Takapūneke

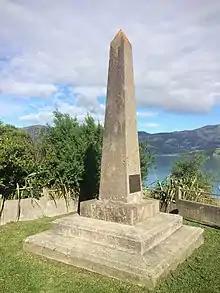
Monument commemorating the "Britomart"

Council records show that a sewage treatment plant was constructed at Takapūneke in 1960. In 1964, Akaroa County bought land from the western corner of Takapūneke Reserve where this plant had been built. The plant occupies the area that was the core of the kāinga. When it was built, many of the middens from Takapūneke were dug up. The council acknowledges that the construction of the plant in this location "was an act of particular cultural insensitivity". A landfill was located in one corner of the reserve; the landfill was capped in 1999. In 1992, a residential development was discussed for the land. After the Ōnuku rūnanga (a tribal council) raised concerns in 1995 about inappropriate uses of the reserve, an agreement was signed between the rūnanga and Banks Peninsula District in 1998.